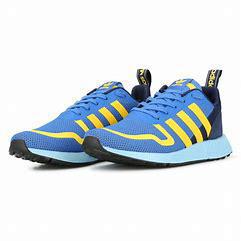
Brand: Adidas
Model: Multix